List of Shawn Mendes live performances

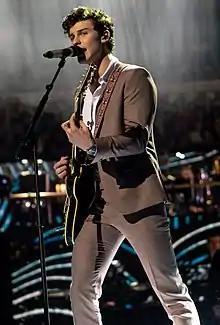
Mendes performing at Queen Elizabeth II's 92nd birthday in March 2018.

Canadian singer and songwriter Shawn Mendes has released three studio albums, an extended play and two live albums since his debut in 2013. This has resulted in four concert tours (all of them worldwide), and numerous TV and award shows performances. He first released an extended play named "The Shawn Mendes EP" in July 2014. The EP got promoted through 2014, through performances at several award ceremonies and television shows, including the Jingle Ball and The Ellen DeGeneres Show. Mendes has served as an opening act for Austin Mahone on the North American leg of . He also has served as the opening act for Taylor Swift’s 1989 World Tour on selected dates of the tour's North American leg.